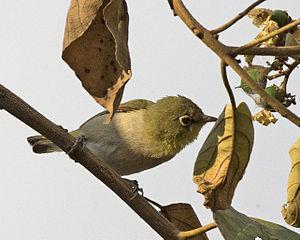
Le Zostérops à flancs jaunes est une espèce de passereaux de la famille des Zostéropidés.